Justin Baughman

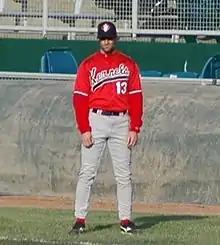
Baughman as a coach with the Cedar Rapids Kernels in 2005

Justin Reis Baughman (born August 1, 1974) is an American former professional baseball player who played two seasons for the Anaheim Angels of Major League Baseball (MLB).